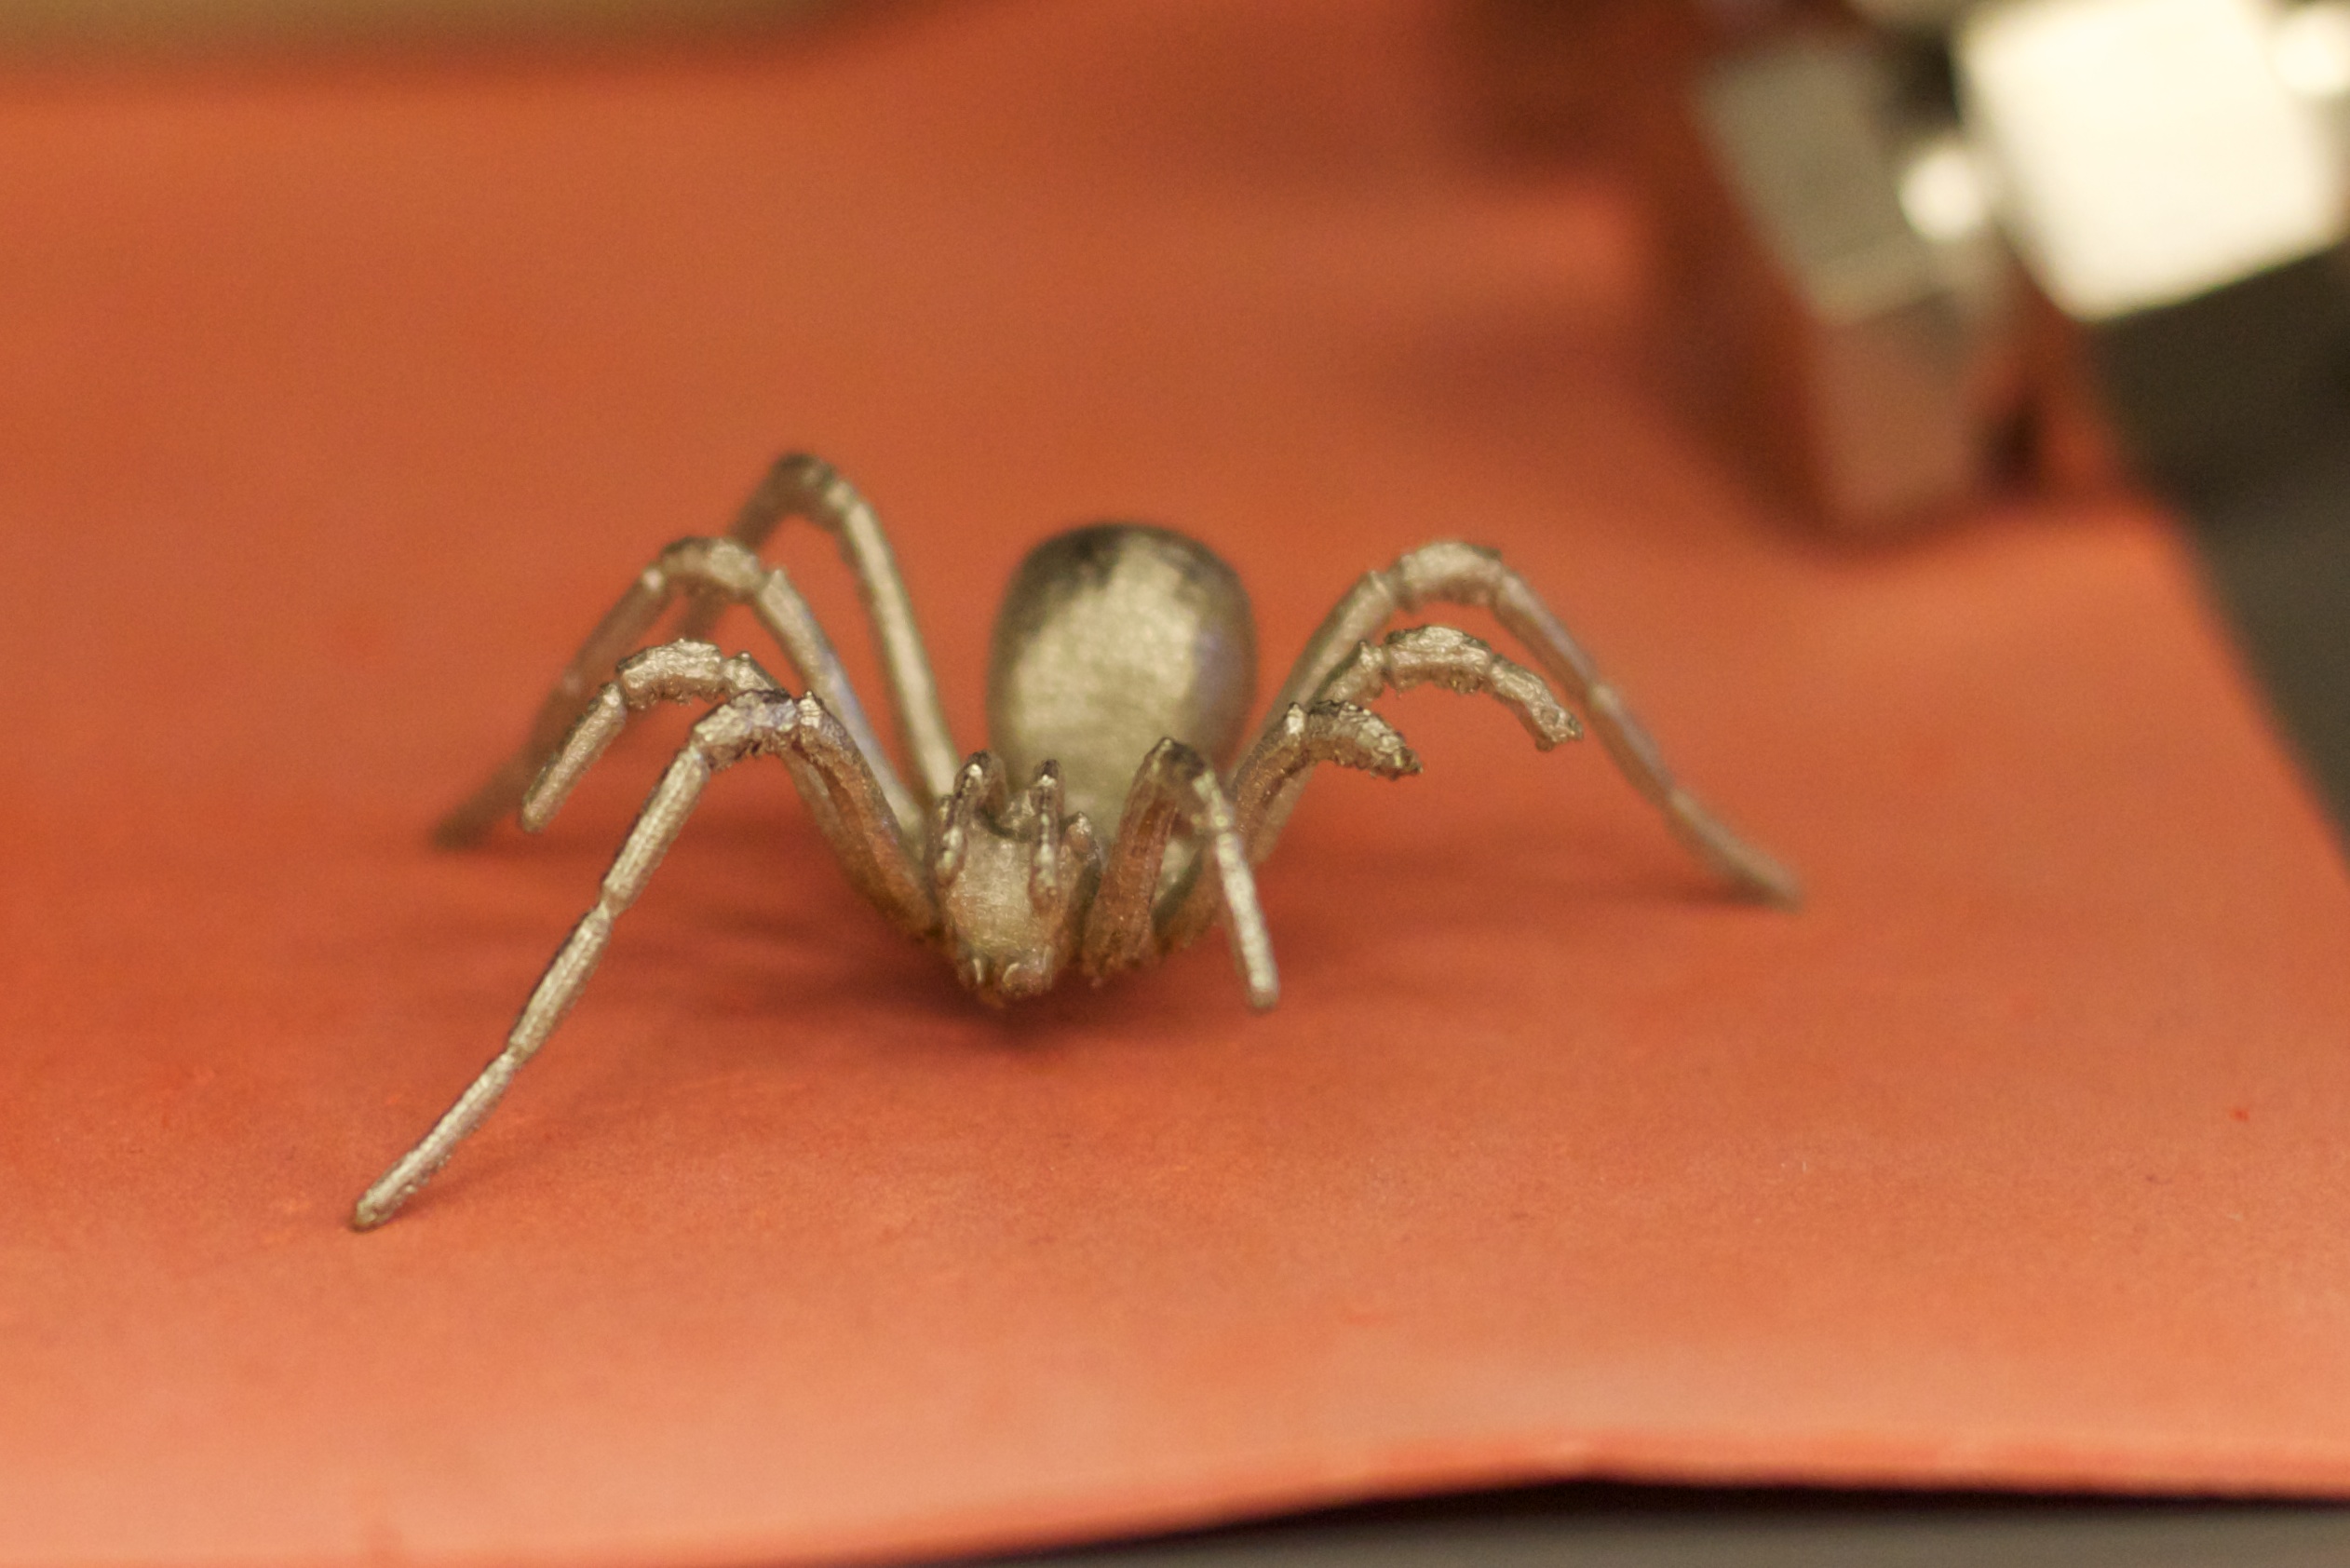
insect, fauna, invertebrate, nasa, close up, langley, macro photography, arthropod